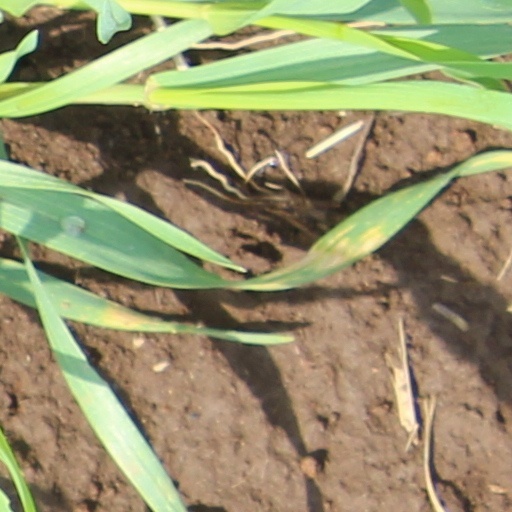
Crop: wheat